Hampshire College

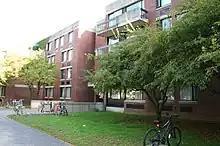
Dakin House dormitory

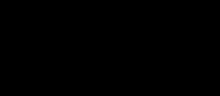
The 'H' logo of Hampshire College, used separately from the seal. The four bars represent the other four colleges that formed Hampshire.

The idea for Hampshire College originated in 1958 when the presidents of Amherst, Mount Holyoke, Smith Colleges, and the University of Massachusetts Amherst appointed a committee to examine the assumptions and practices of liberal arts education. Their report, "The New College Plan", advocated many of the features that have since been realized in the Hampshire curriculum: inviting students to self-design their program of studies; training students to be able to educate themselves through their lifetimes; emphasis on each student's curiosity and motivation; learning among and across multiple disciplines; and close mentoring relationships with teachers.